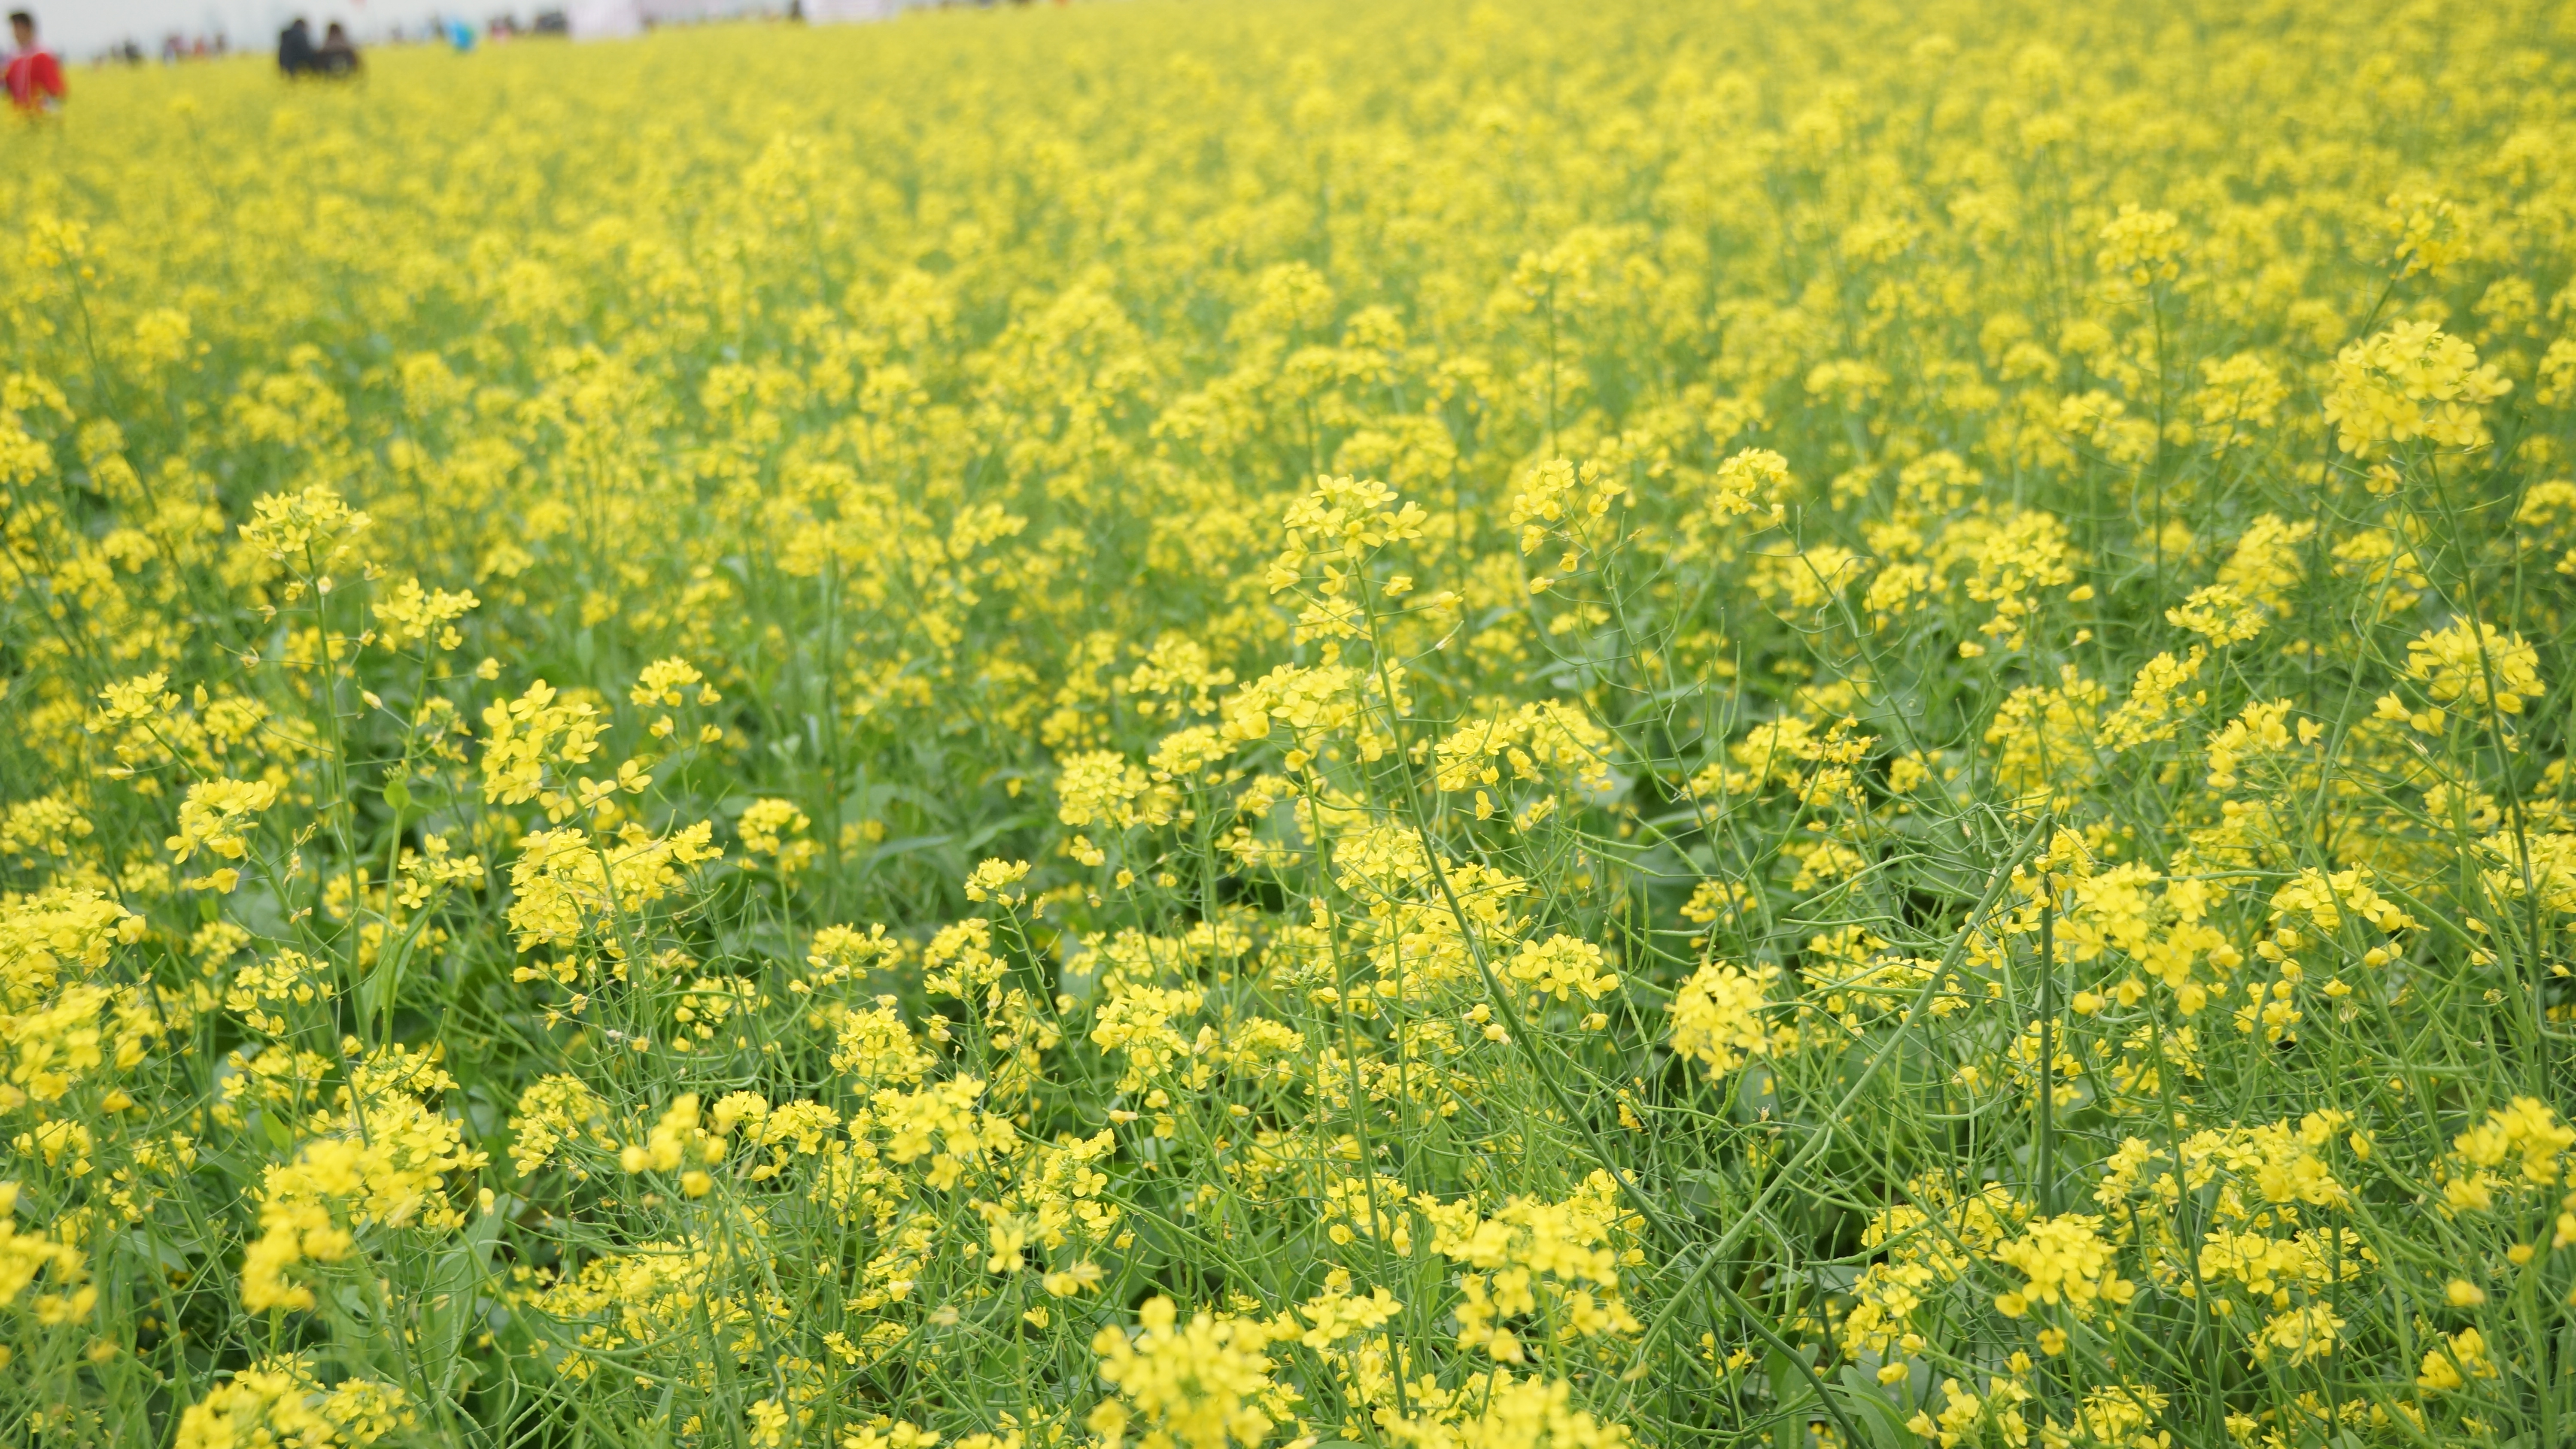
flower, rapeseed, canola, mustard plant, mustard, field, yellow, mustard and cabbage family, plant, brassica rapa, brassica, flowering plant, crop, grass, subshrub, agriculture, meadow, grassland, ecoregion, brassicales, produce